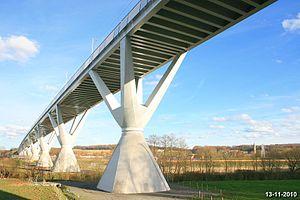
Viaduc de la Savoureuse. Ligne T.G.V. Trévenans. Territoire de Belfort.
Trévenans est une commune française située dans le département du Territoire de Belfort en région Bourgogne-Franche-Comté. La commune dépend du canton de Châtenois-les-Forges. Ses habitants sont appelés les Trévenanais.